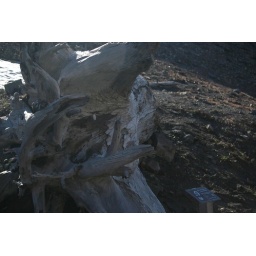
A root ball of a tree knocked down by the blast of Mt St Helens IMG_2118